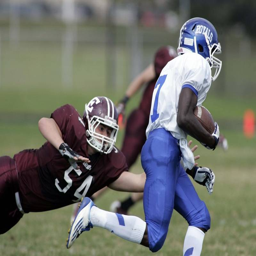
week - images from the football game .